Abductin

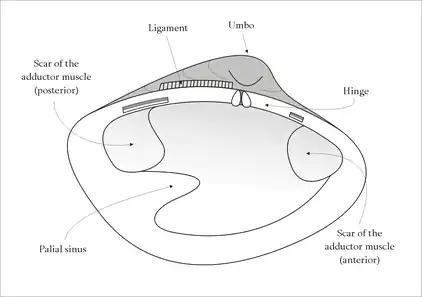
The inside of the shell where abductin is located.

Abductin is a naturally occurring elastomeric protein found in the hinge ligament of bivalve mollusks. It is unique as it is the only natural elastomer with compressible elasticity, as compared to resilin, spider silk, and elastin. Its name was proposed from the fact that it functions as the abductor of the valves of bivalve mollusks.